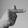
ASL letter: T